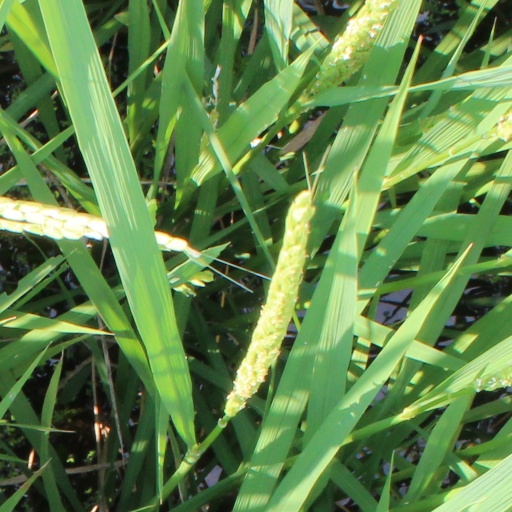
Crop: rice